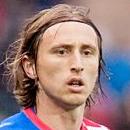
Age: 26